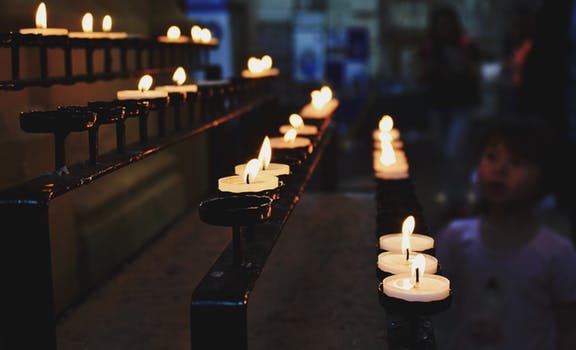
Label: No Watermark